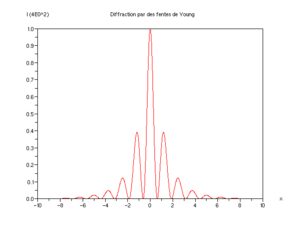
L’antenne à fentes se caractérise par son développement vertical ou horizontal en forme de cornière, ou de guide d'ondes, avec des fentes de dimensions et d'emplacements particuliers qui sont fonctions de la fréquence.
Les fentes de Young désignent en physique une expérience qui consiste à faire interférer deux faisceaux de lumière issus d'une même source, en les faisant passer par deux petits trous percés dans un plan opaque. Cette expérience fut réalisée pour la première fois par Thomas Young en 1801 et permit de comprendre le comportement et la nature de la lumière. Sur un écran disposé en face des fentes de Young, on observe un motif de diffraction qui est une zone où s'alternent des franges sombres et illuminées.